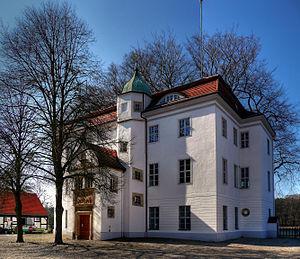
Le pavillon de chasse de Grunewald est un château situé dans le quartier de Dahlem à Berlin. Il a été construit en 1542.